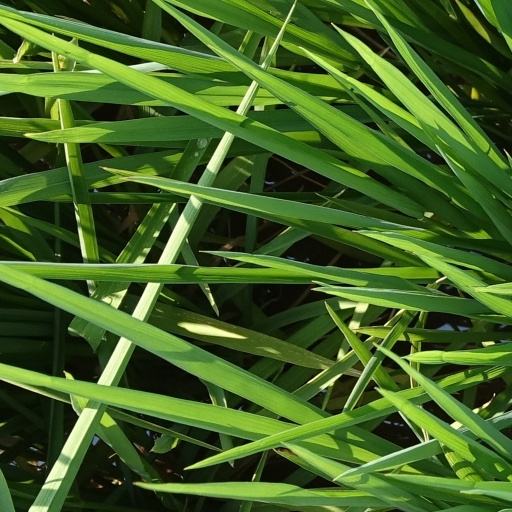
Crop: rice